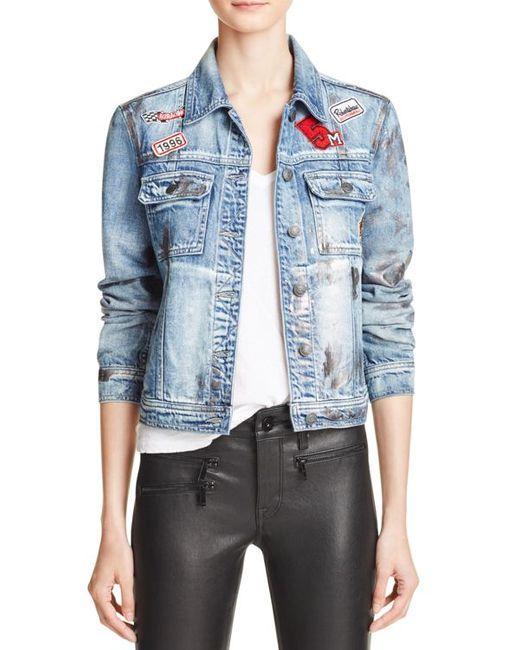
Wunderschöne Jeansjacke mit Applikationen Jeans blau